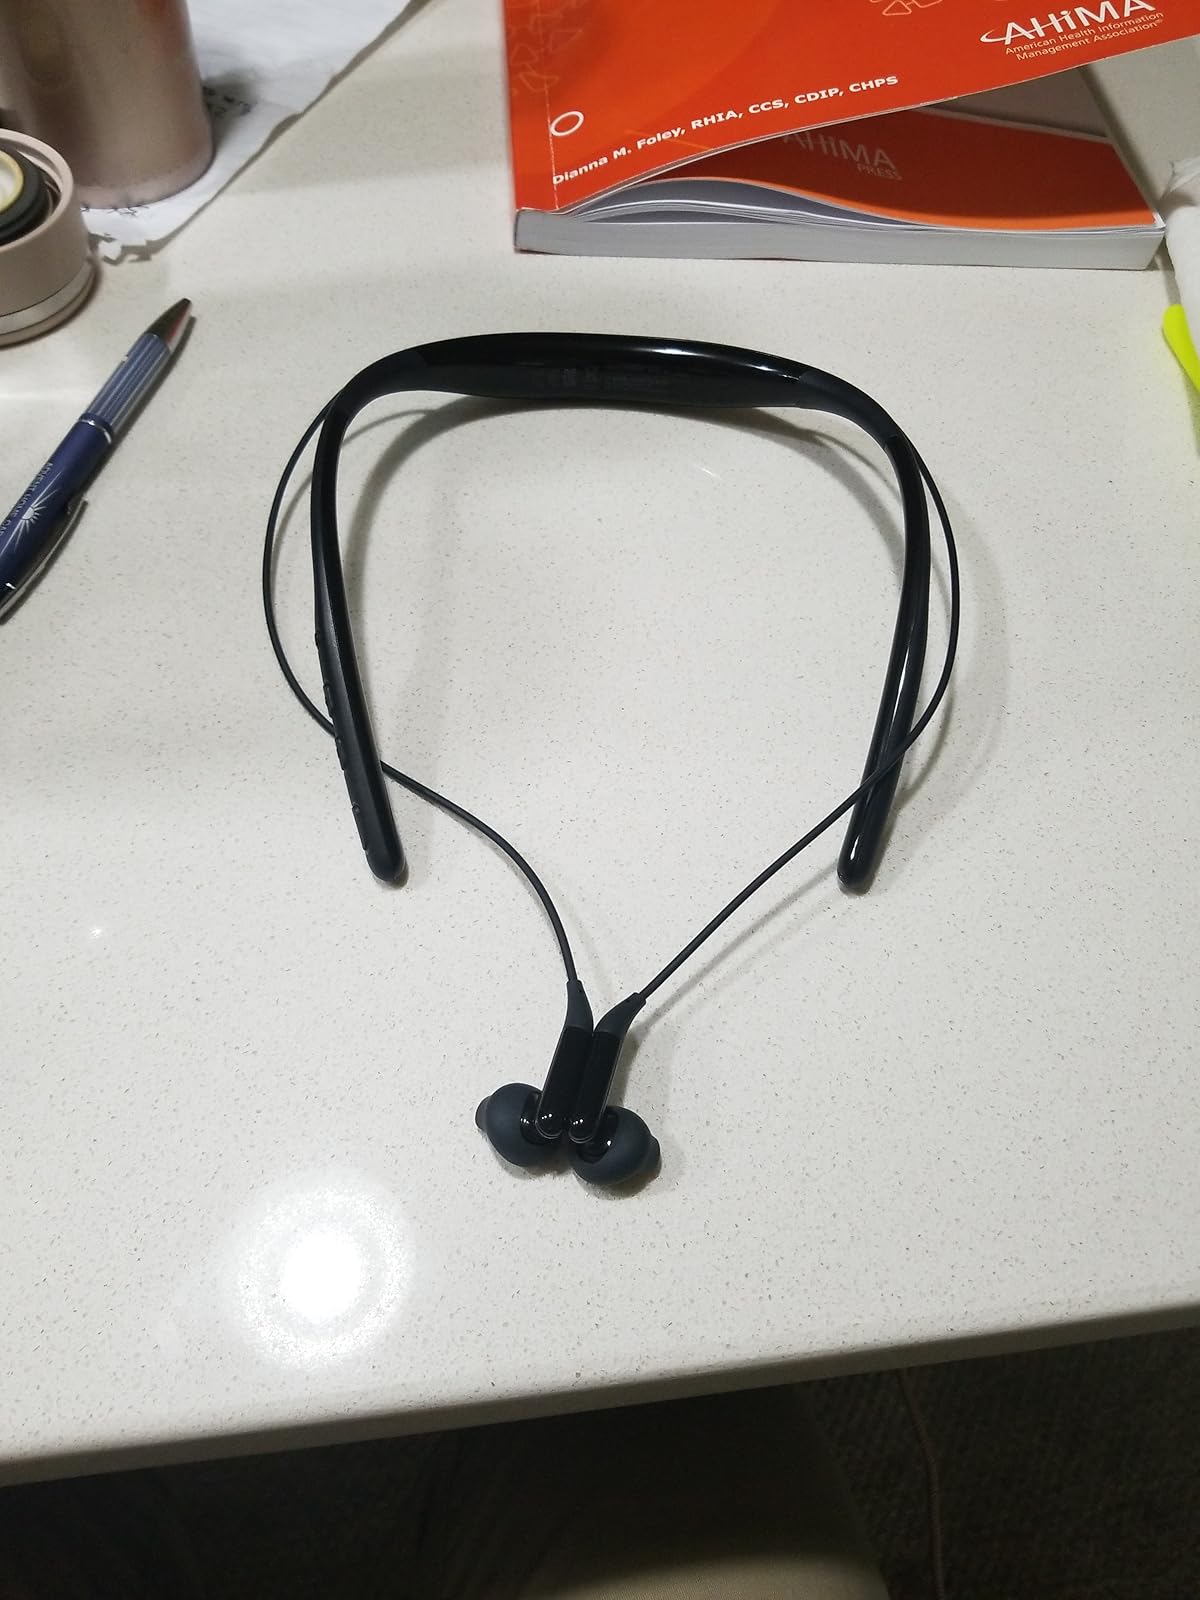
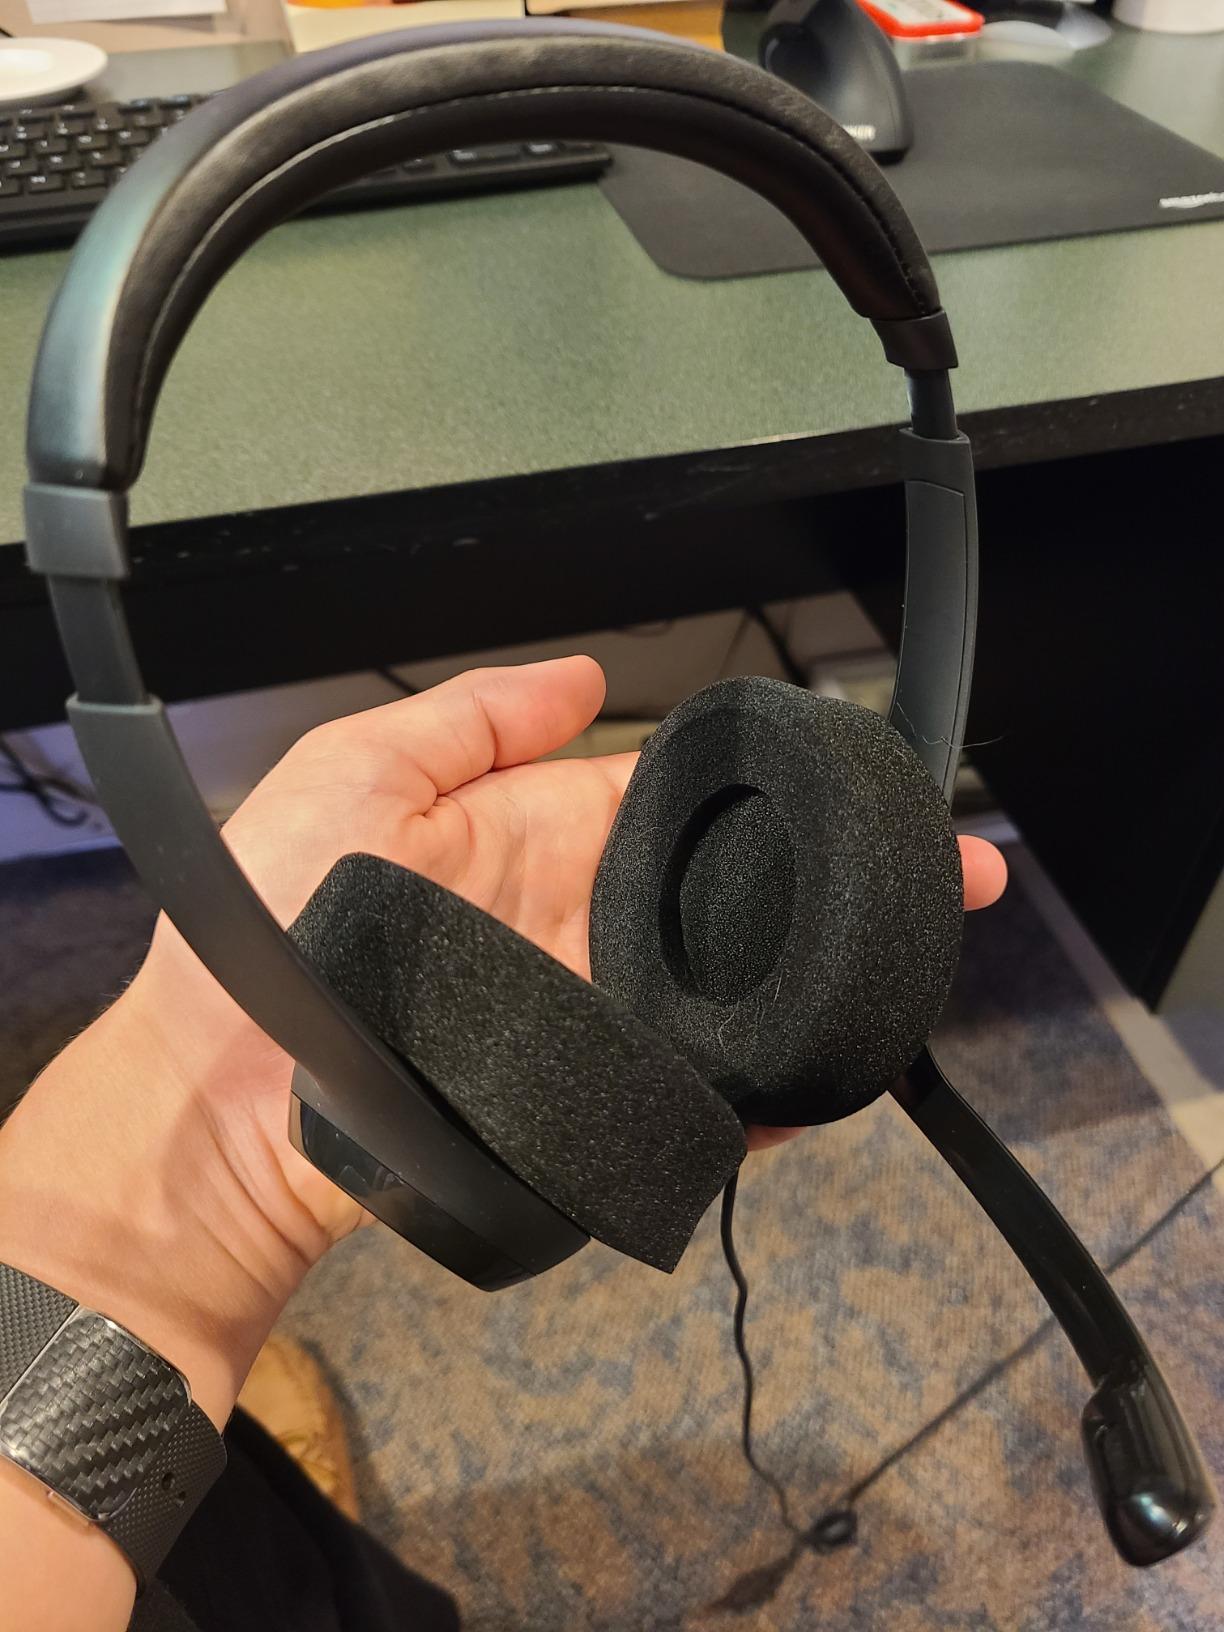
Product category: headphones
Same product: no